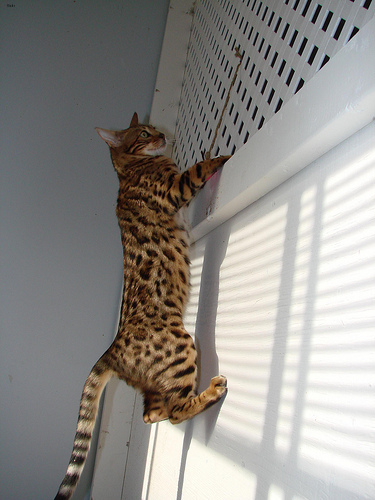
Animal: cat
Breed: bengal